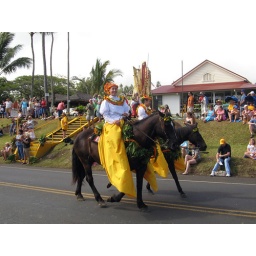
O'ahu's color is yellow and their flower is the yellow ilima, a small flower resembling hibiscus that is often used in leis.